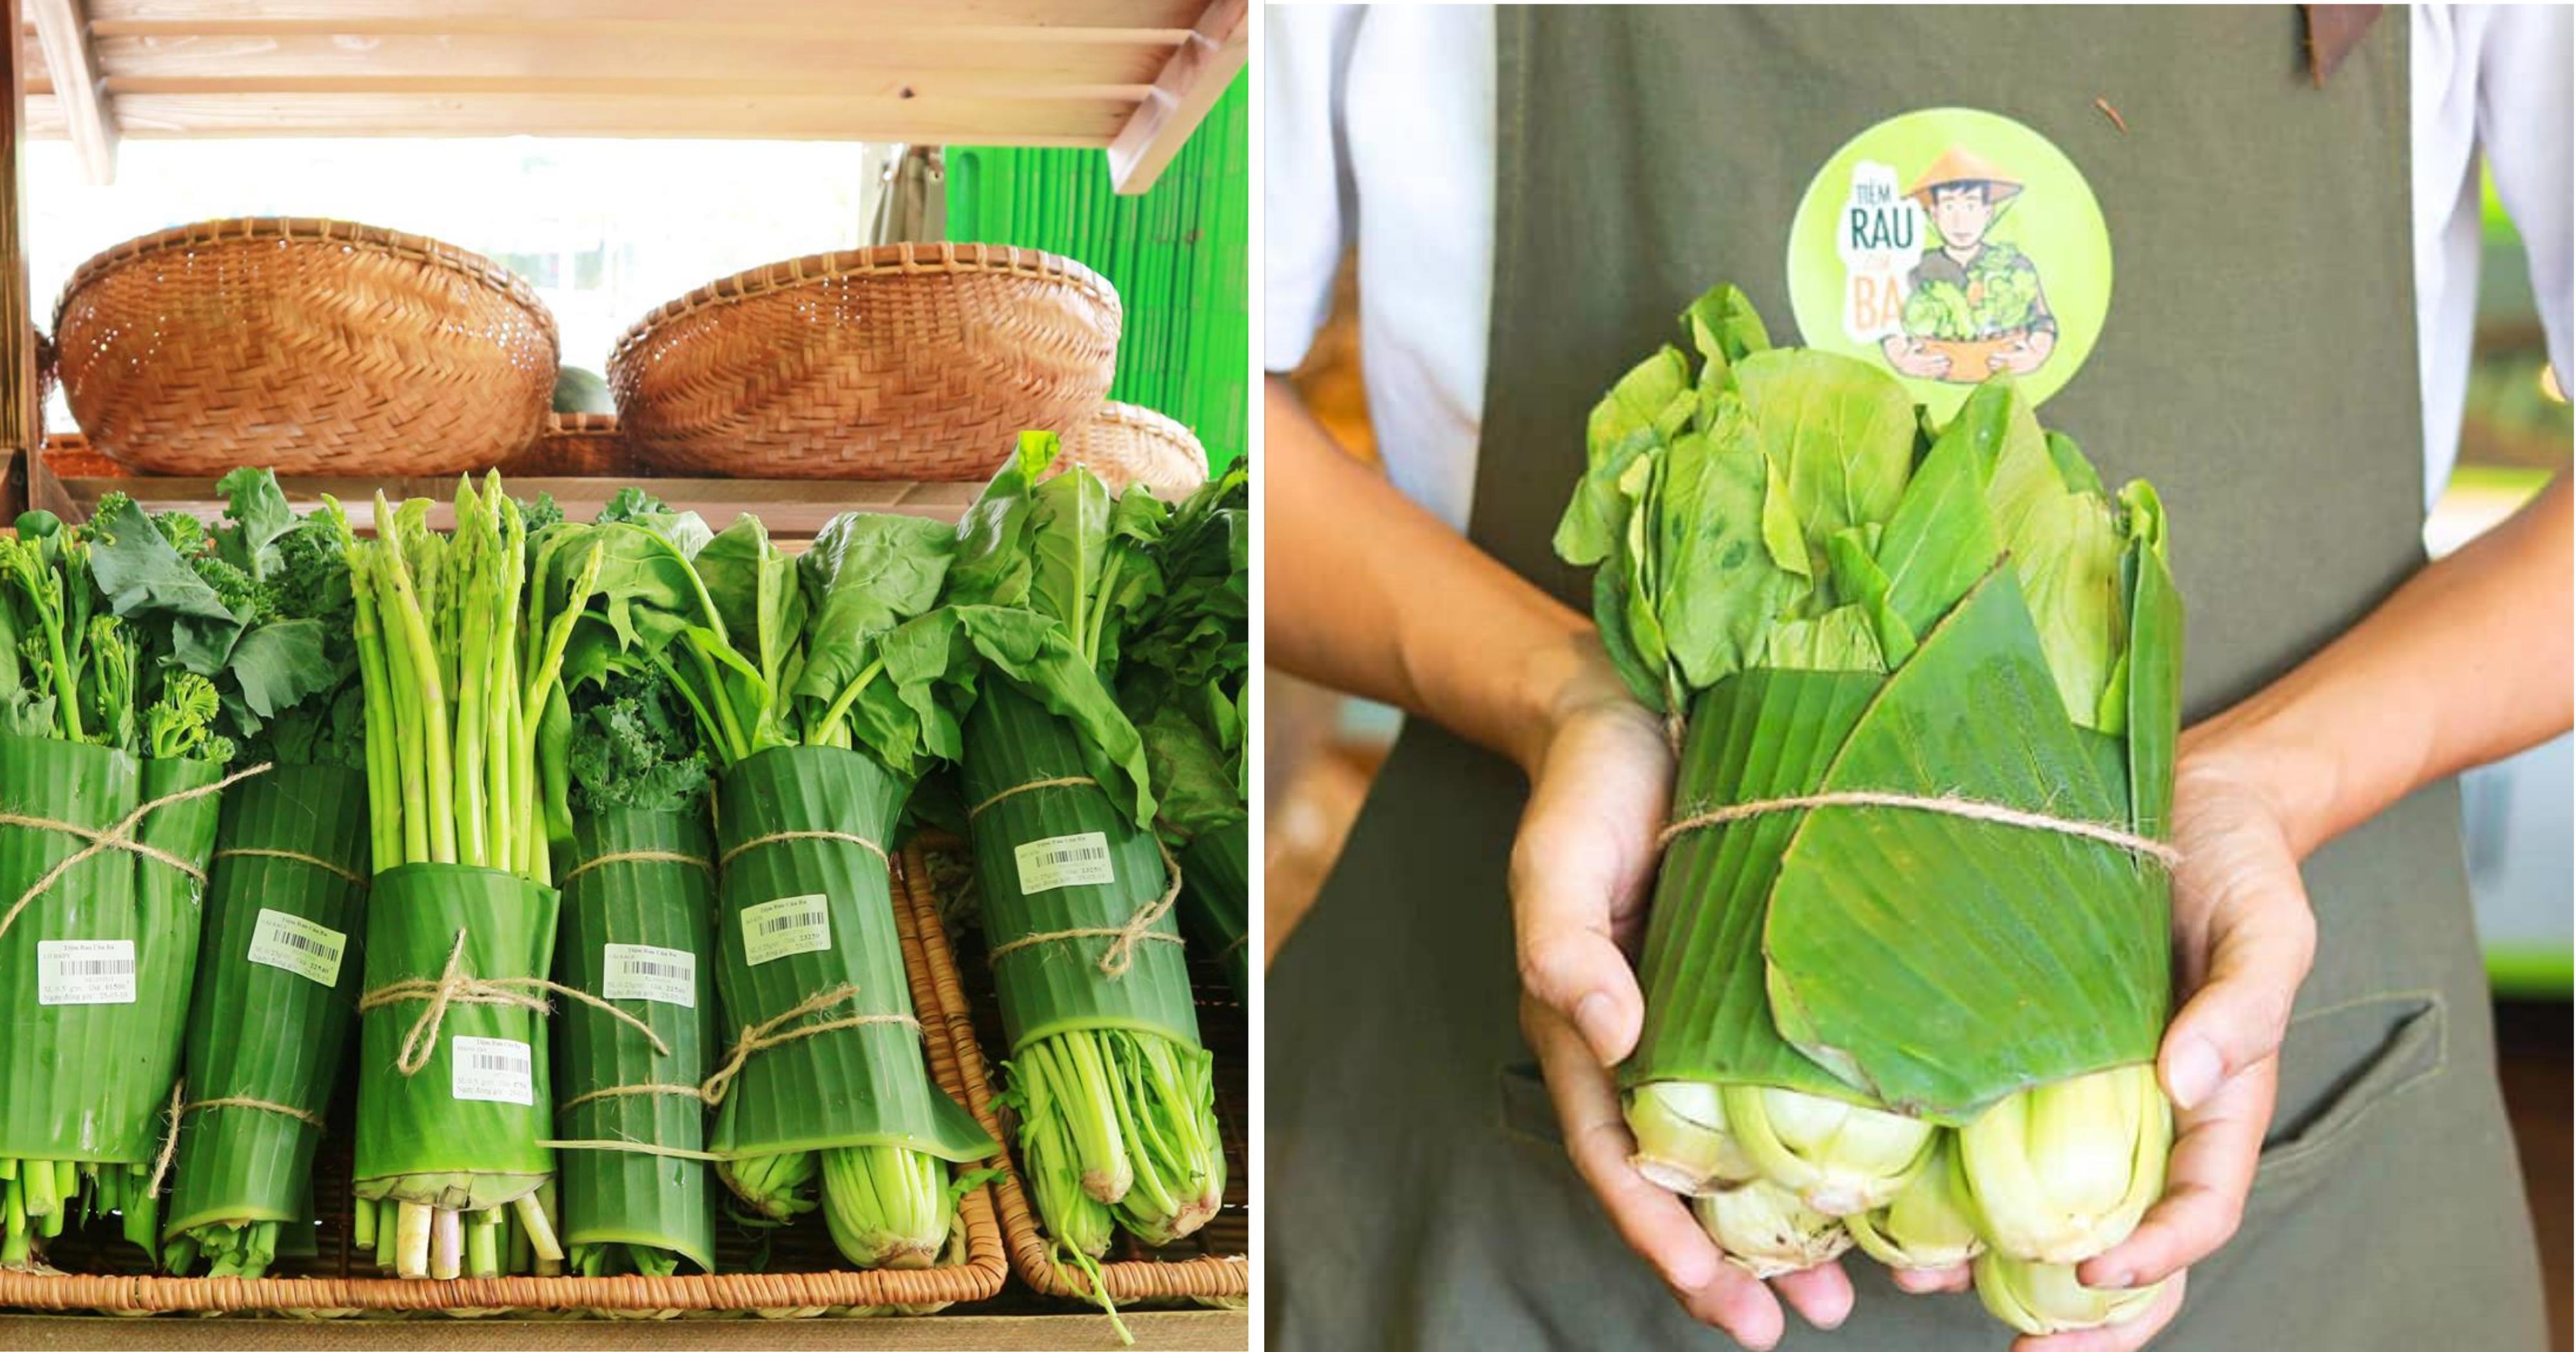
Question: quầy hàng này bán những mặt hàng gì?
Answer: bán rau